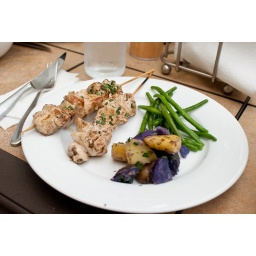
Chicken kabobs marinated in lemon and fresh homegrown rosemary with colored potatoes and farmers market green beans.